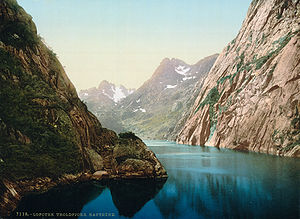
Trollfjorden
Trollfjorden omkring 1900
Trollfjorden er sidegren til Raftsundet længst mod syd i regionen Vesterålen og i Hadsel kommune. Den tre km lange fjord er kun ca. 70 m bred i mundingen, men udvider sig i bunden. Næppe noget sted i Vesterålen har været så gennemfotograferet, filmet og malet som dette 2 km lange øksehug i Raftsundets vestre række af tinder. Når man oplever den, forstår man hvorfor; den er trolsk, trang og meget smuk – et trækplaster for turister uden sidestykke, i et område som oplevede turisme næsten før begrebet blev kendt. Der var tidligere vandfald i bunden af fjorden, men de er lagt i rør for at udvinde elektricitet.